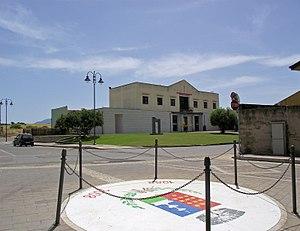
Piscinas est une commune italienne de moins de 1 000 habitants, située dans la province du Sud-Sardaigne, dans la région Sardaigne, en Italie.